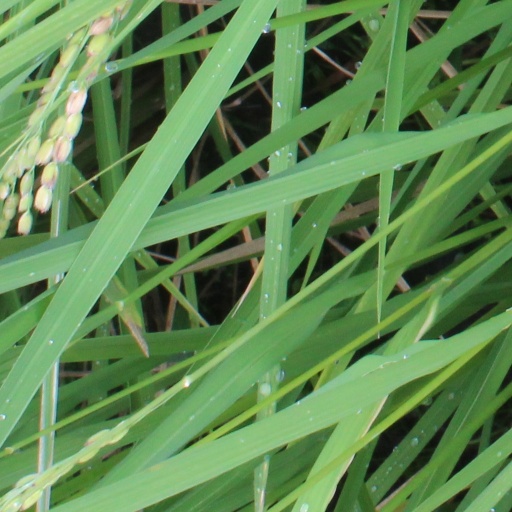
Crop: rice